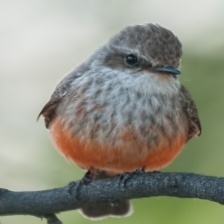
Species: VERMILION FLYCATHER
Scientific name: PYROCEPHALUS OBSCURUS